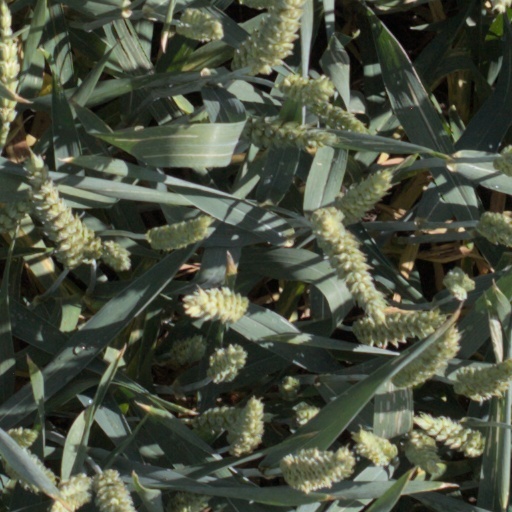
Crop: wheat